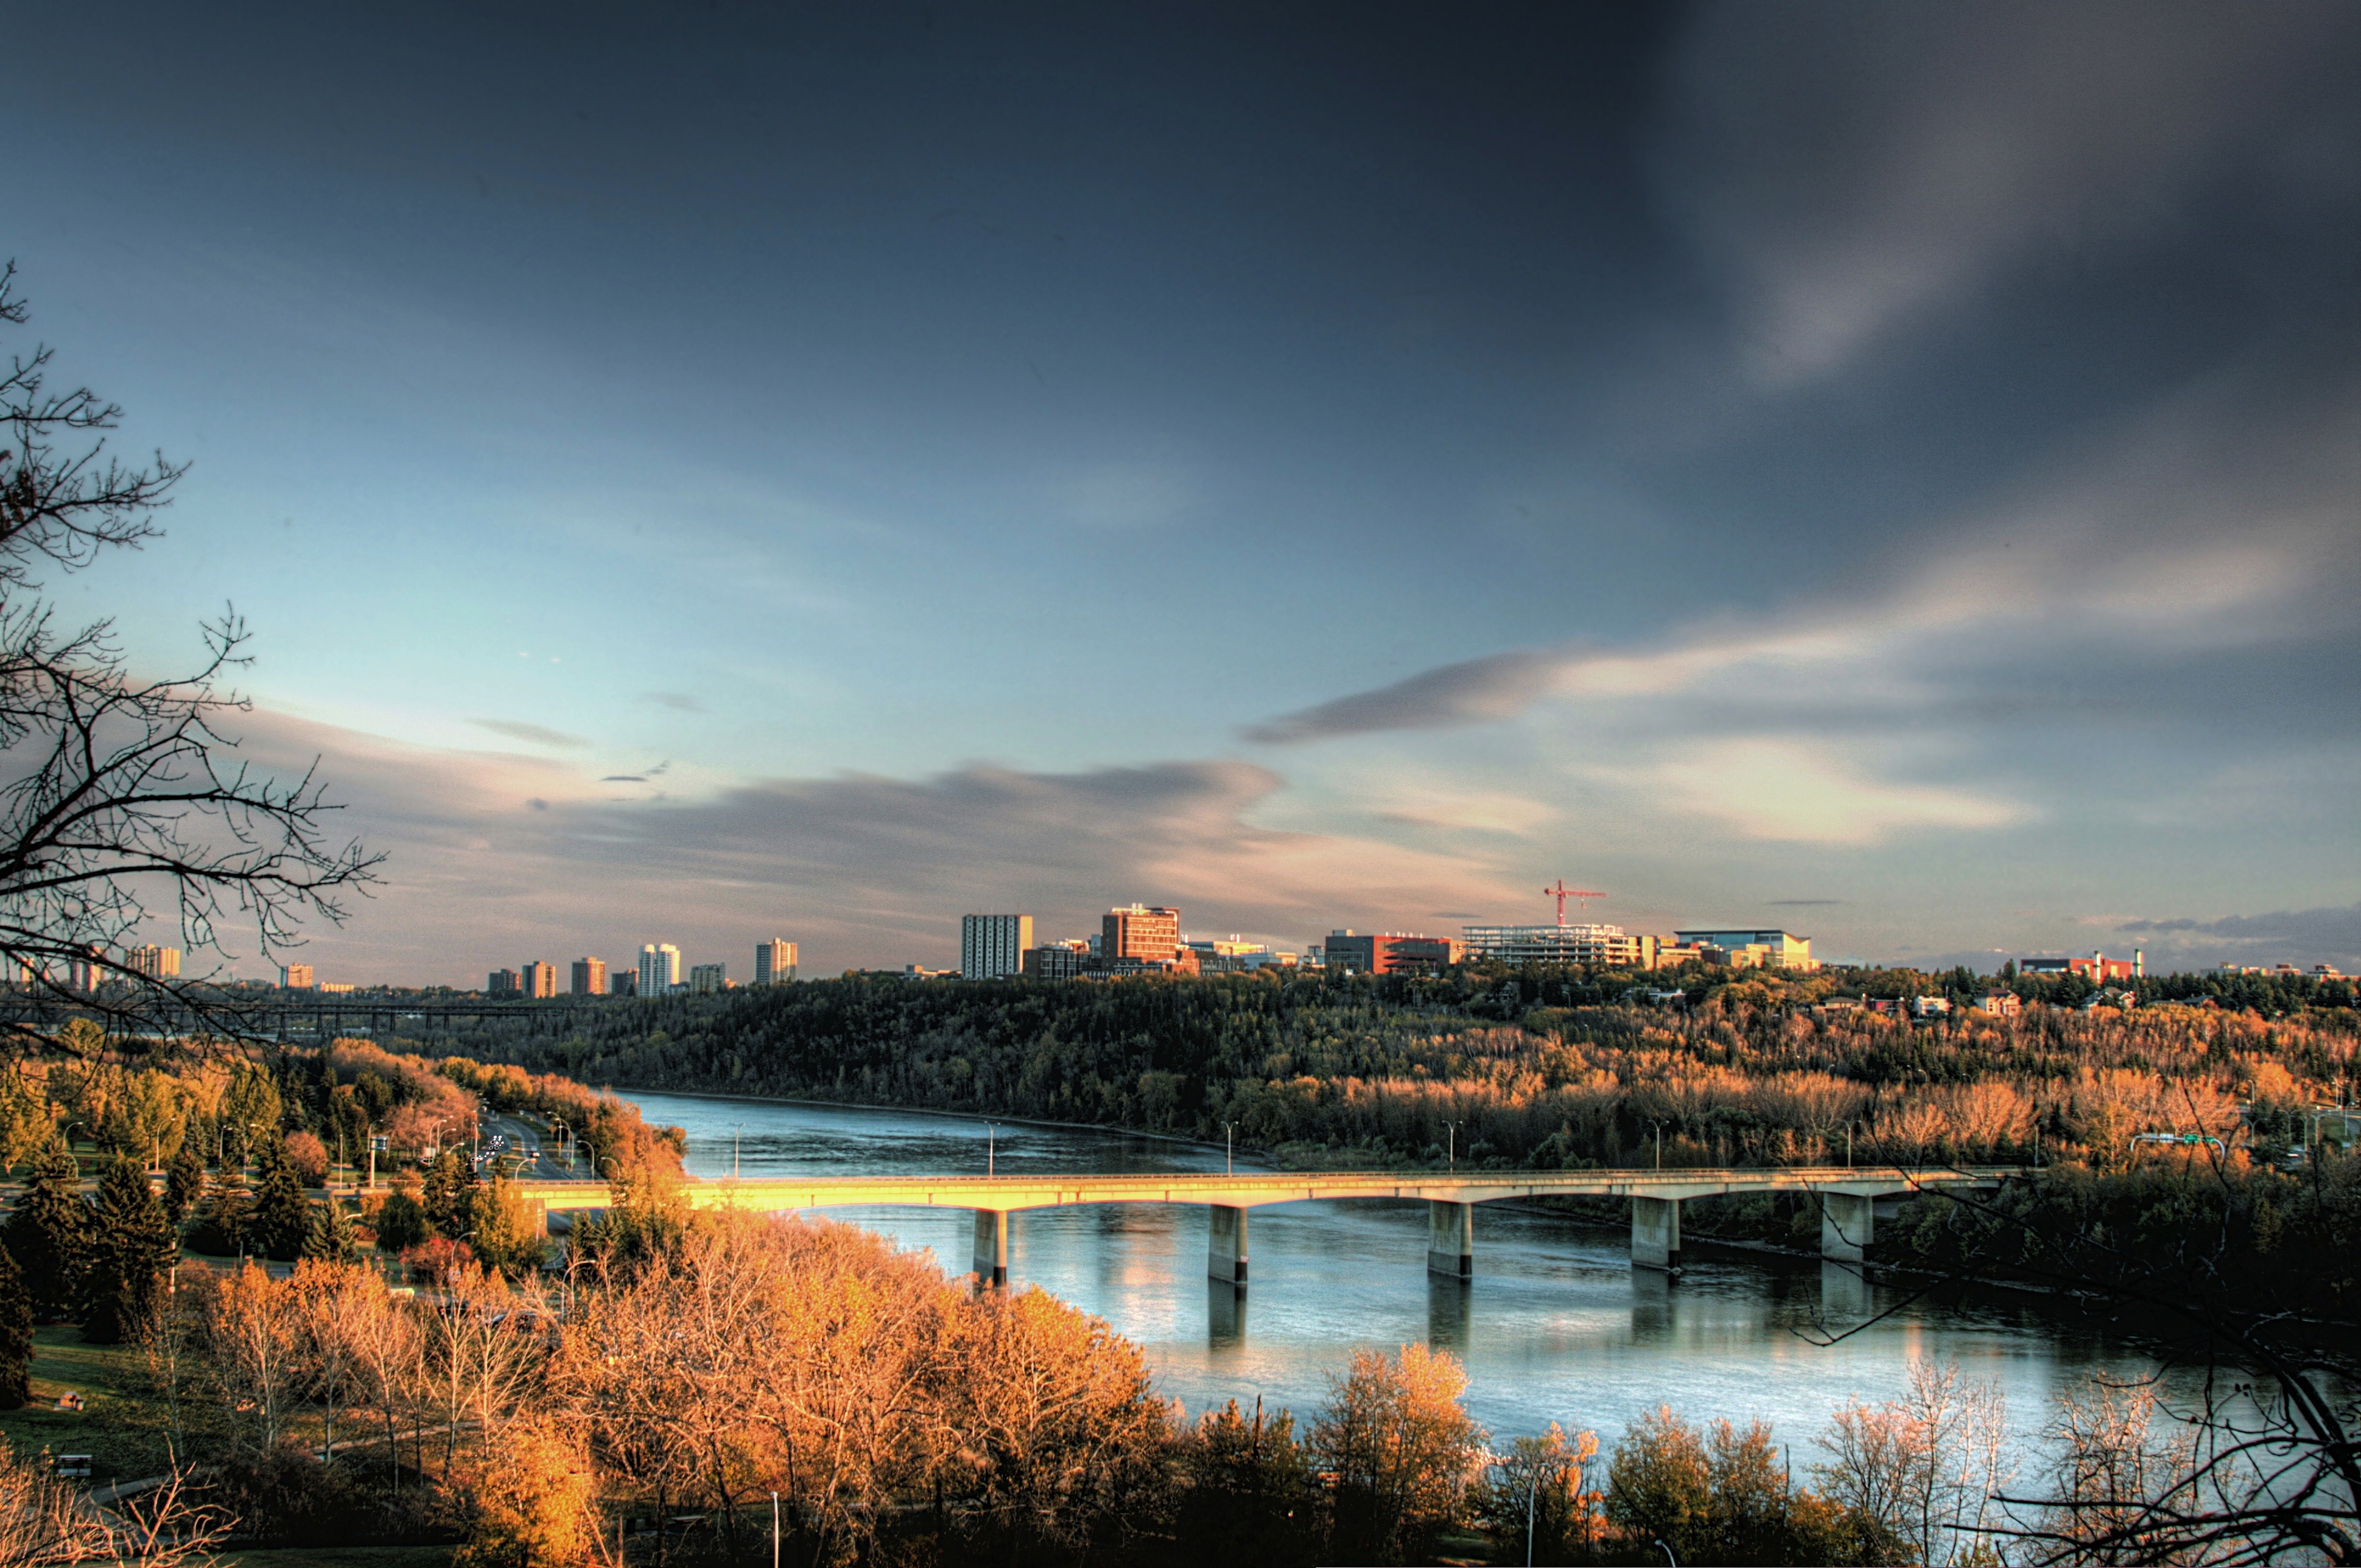
landscape, tree, water, nature, horizon, cloud, architecture, sky, sunrise, sunset, bridge, skyline, countryside, sunlight, morning, fall, lake, dawn, city, urban, river, country, cityscape, dusk, evening, reflection, autumn, season, outside, clouds, buildings, canada, reflections, edmonton, cities, atmospheric phenomenon